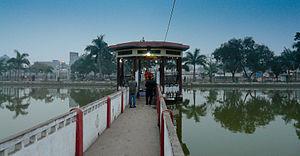
Nepalganj est une ville du Népal, chef-lieu de la zone de Bheri et du district de Banke. Au recensement de 2011, la ville comptait 72 503 habitants.